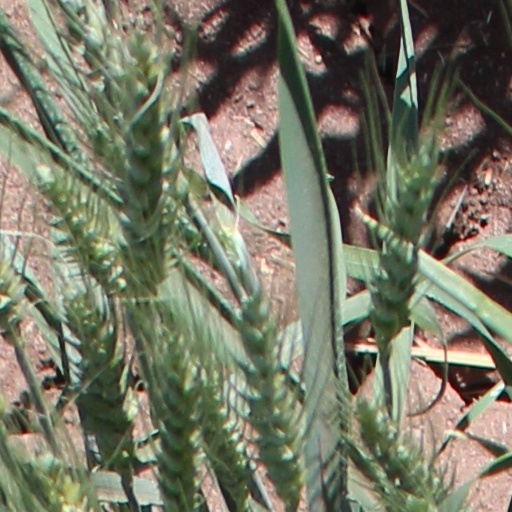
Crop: wheat